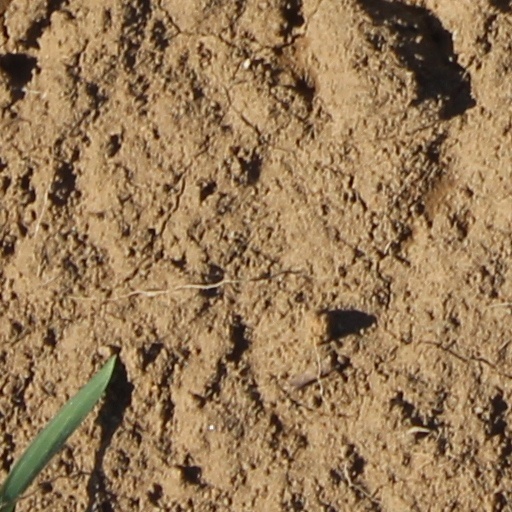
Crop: wheat